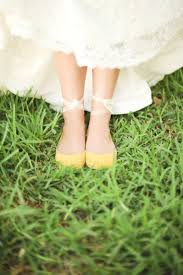
Label: Ballet Flat